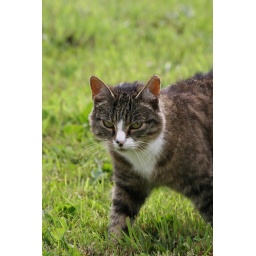
tiger in the grass